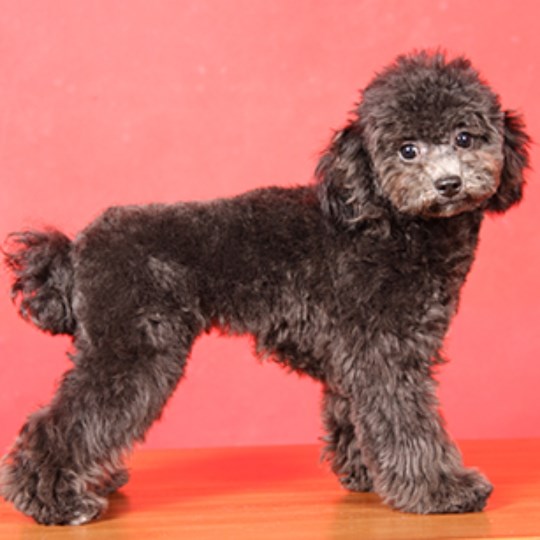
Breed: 2925-n000114-toy_poodle